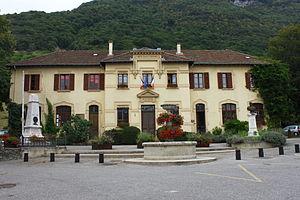
Mairie de Saint-Vincent-de-Mercuze.
Saint-Vincent-de-Mercuze est une commune française située dans le département de l'Isère en région Auvergne-Rhône-Alpes. Ville fleurie : 1 fleur.